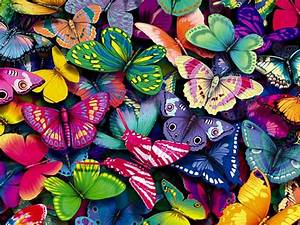
Label: farfalla